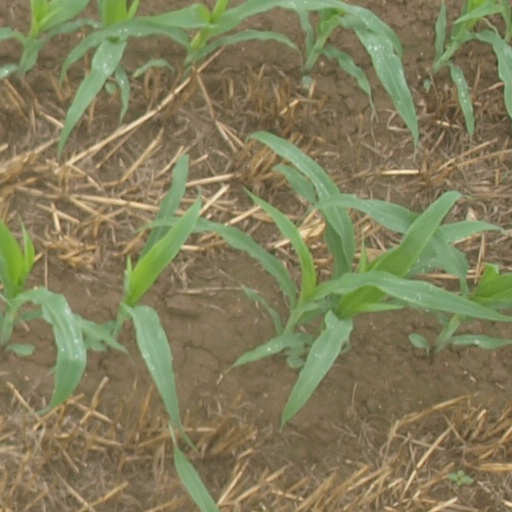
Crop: maize; corn